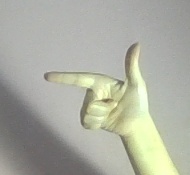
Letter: yaa